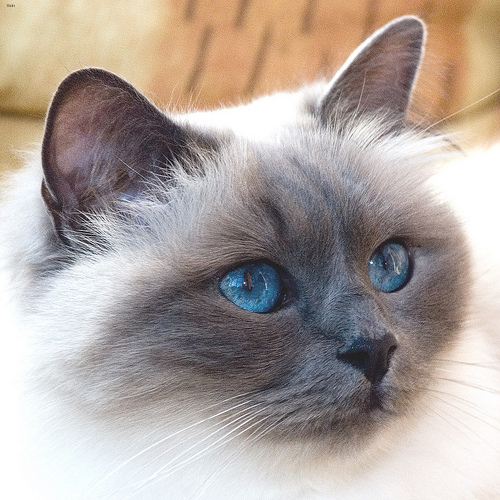
Breed: birman